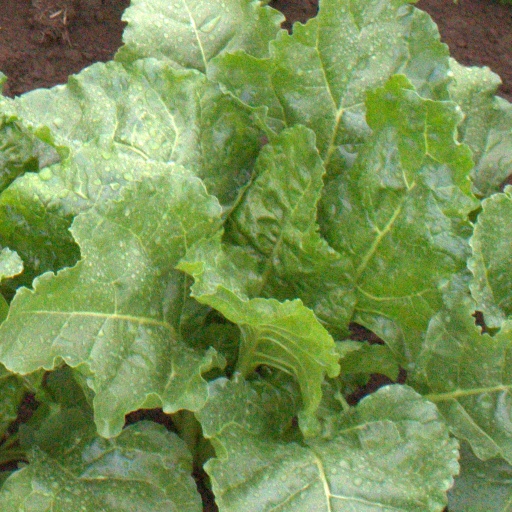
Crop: sugar beet